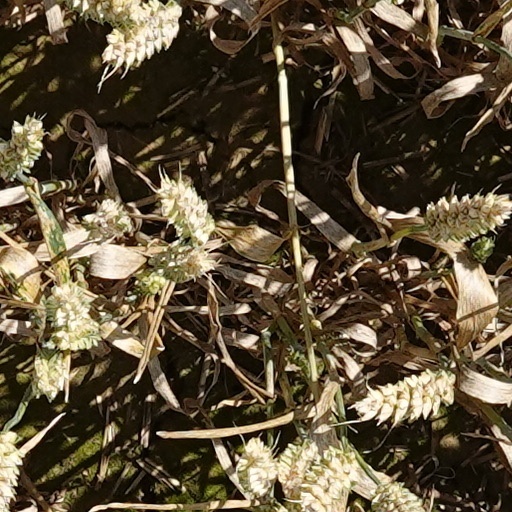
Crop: wheat